Bomberman Legends

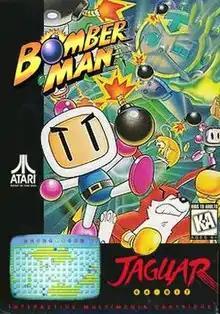
Mockup cover art

Bomberman Legends, also known as Jaguar Bomberman, is an unreleased action-maze video game that was in development by Genetic Fantasia and planned to be published by Atari Corporation for the Atari Jaguar. It was going to be a unique entry in the "Bomberman" franchise, featuring its own dedicated single-player and multiplayer modes, with the latter having support for up to eight players by using two Team Tap adapters.